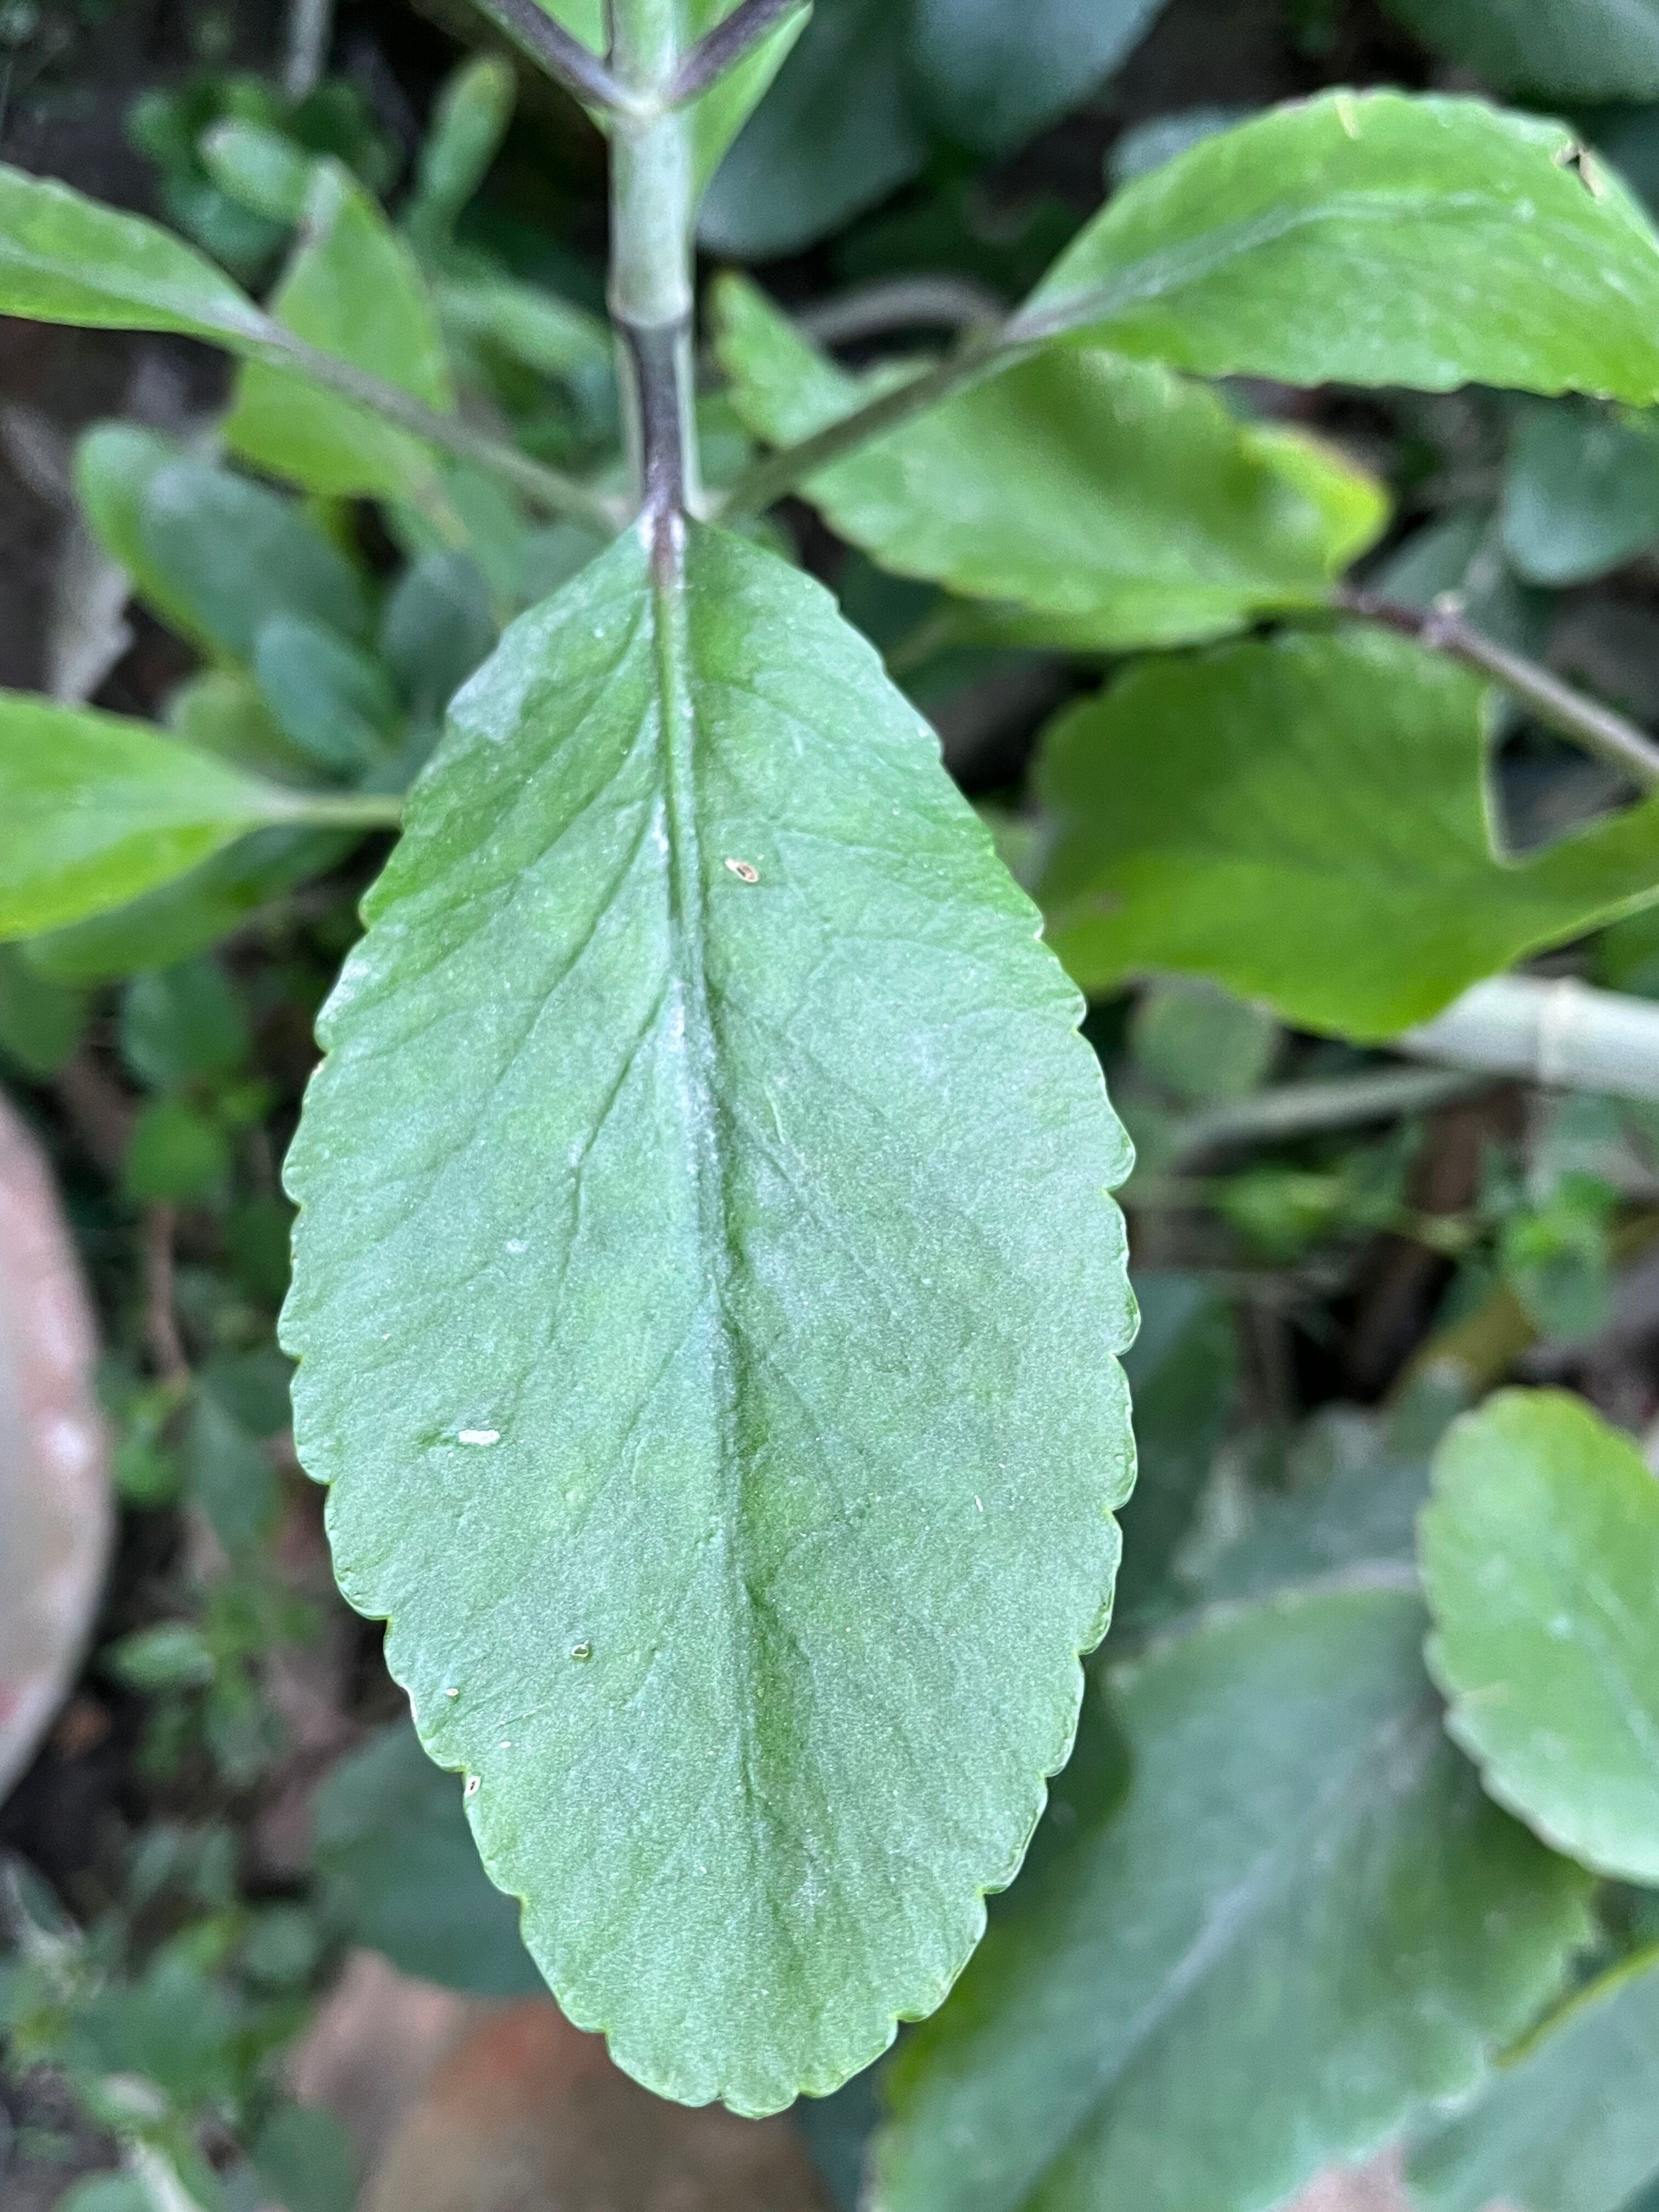
Plant species: kalanchoe-pinnata